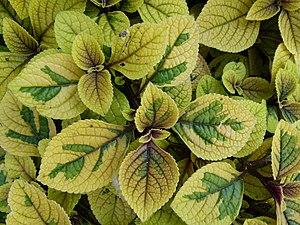
Plectranthus oertendahlii ""Lime Light"""